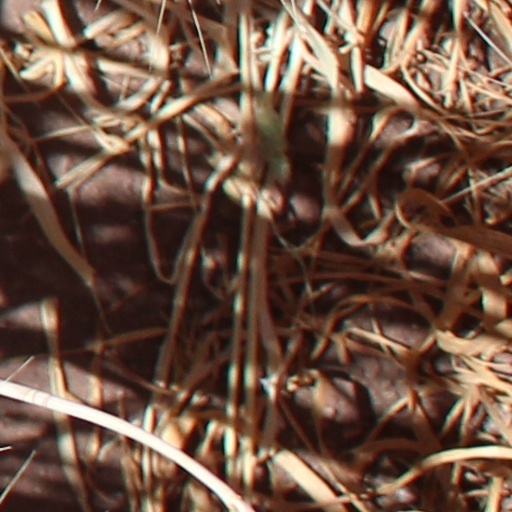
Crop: wheat